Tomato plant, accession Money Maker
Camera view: vertical (180 deg); turntable rotation: 0 degrees
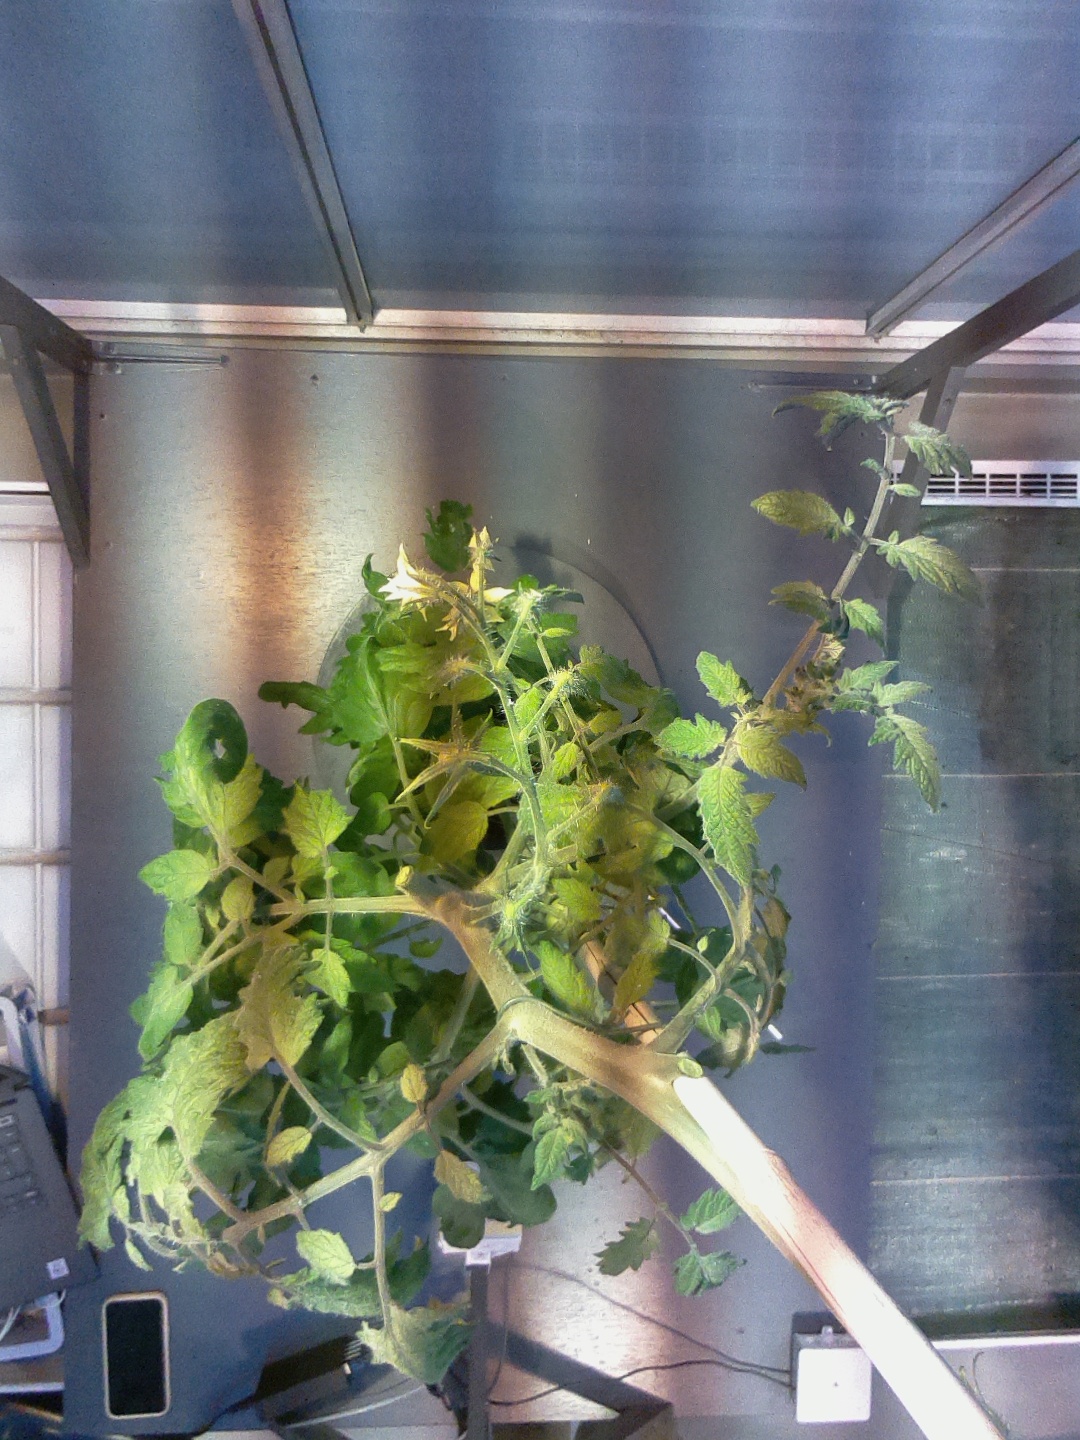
BBCH growth stage 72: 20%-30% of final fruit size